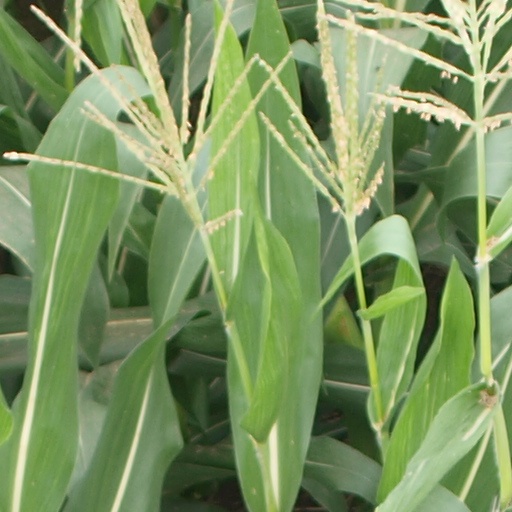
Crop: maize; corn